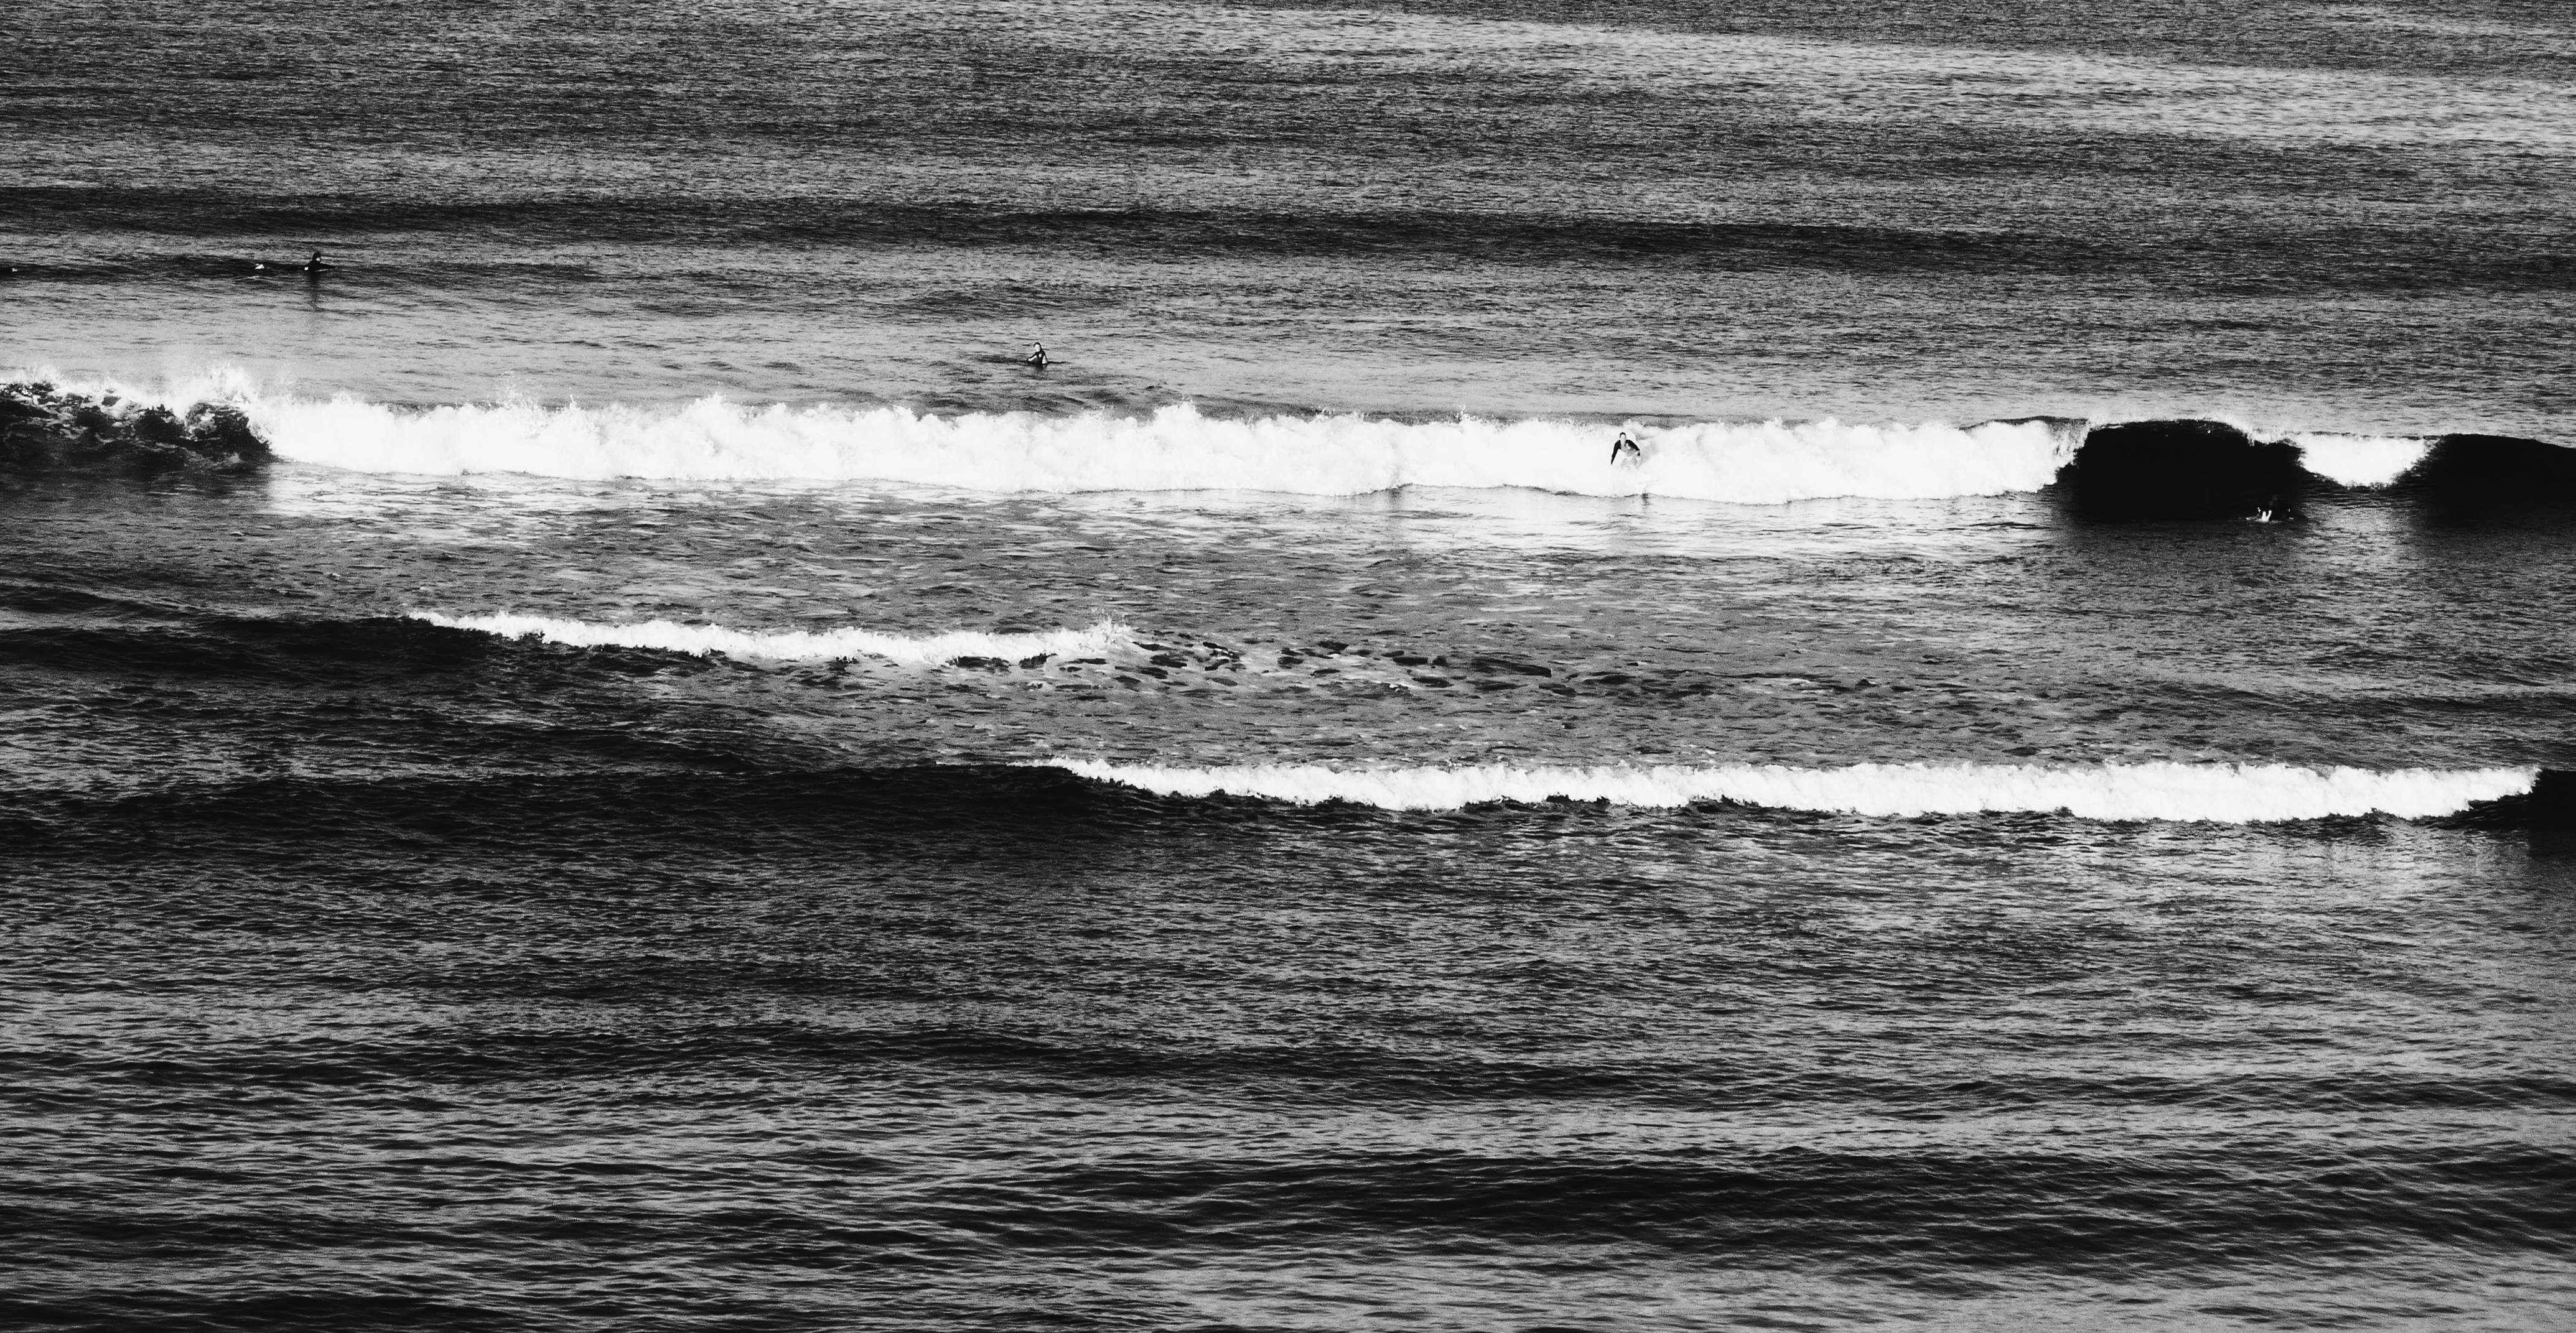
iphone, sea, coast, rock, ocean, horizon, black and white, photography, shore, wave, vehicle, bay, contrast, monochrome, australia, colour, south, rule, thirds, composition, facebook, ireland, 6s, panasonic, adelaide, dublin, dazzling, monochrome photography, wind wave